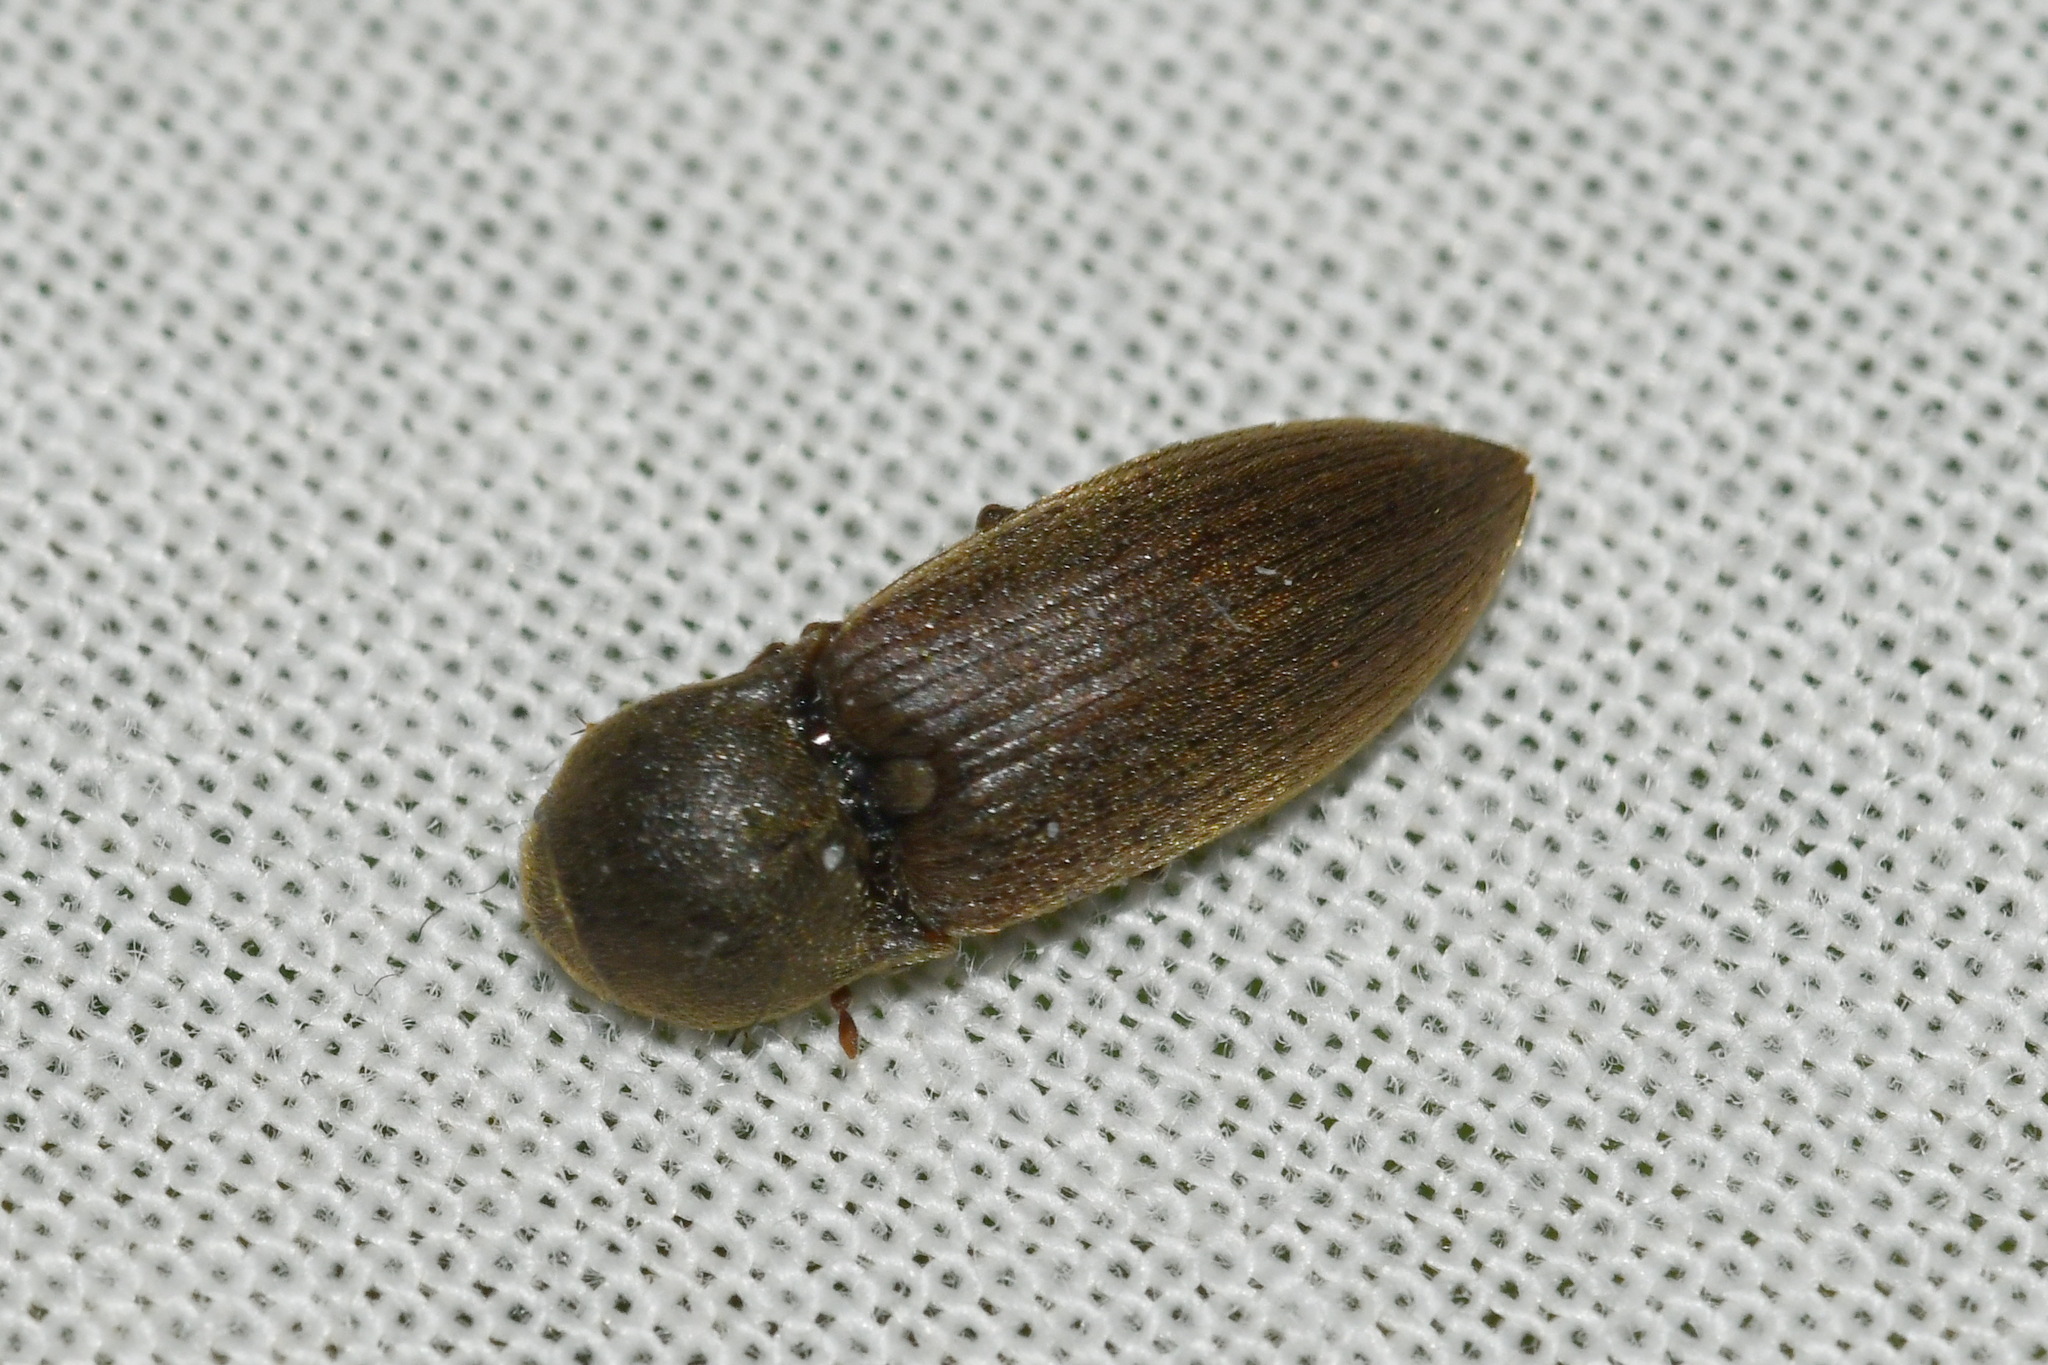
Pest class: clickbeetles_wireworms